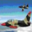
Label: airplane